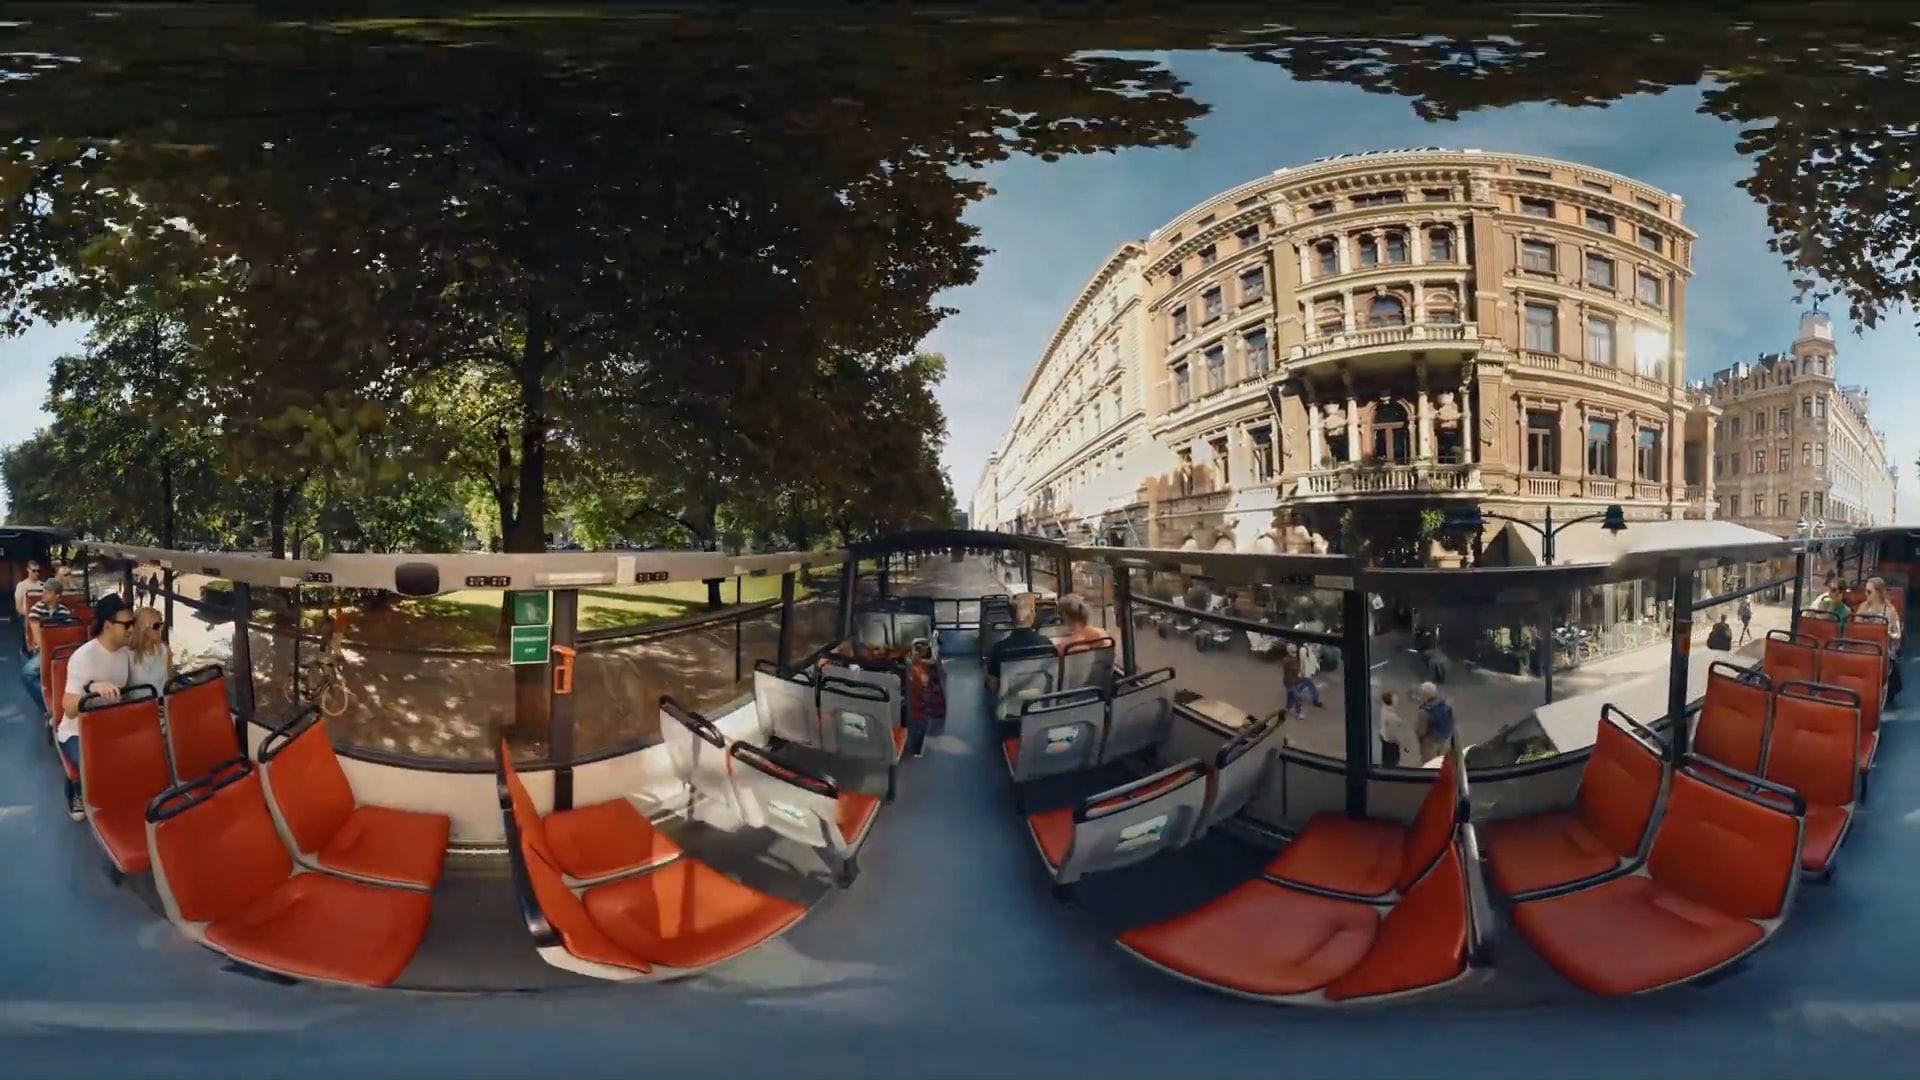
Referred object: Man with sunglasses and a black hat

Referred object: the green rectangular sign